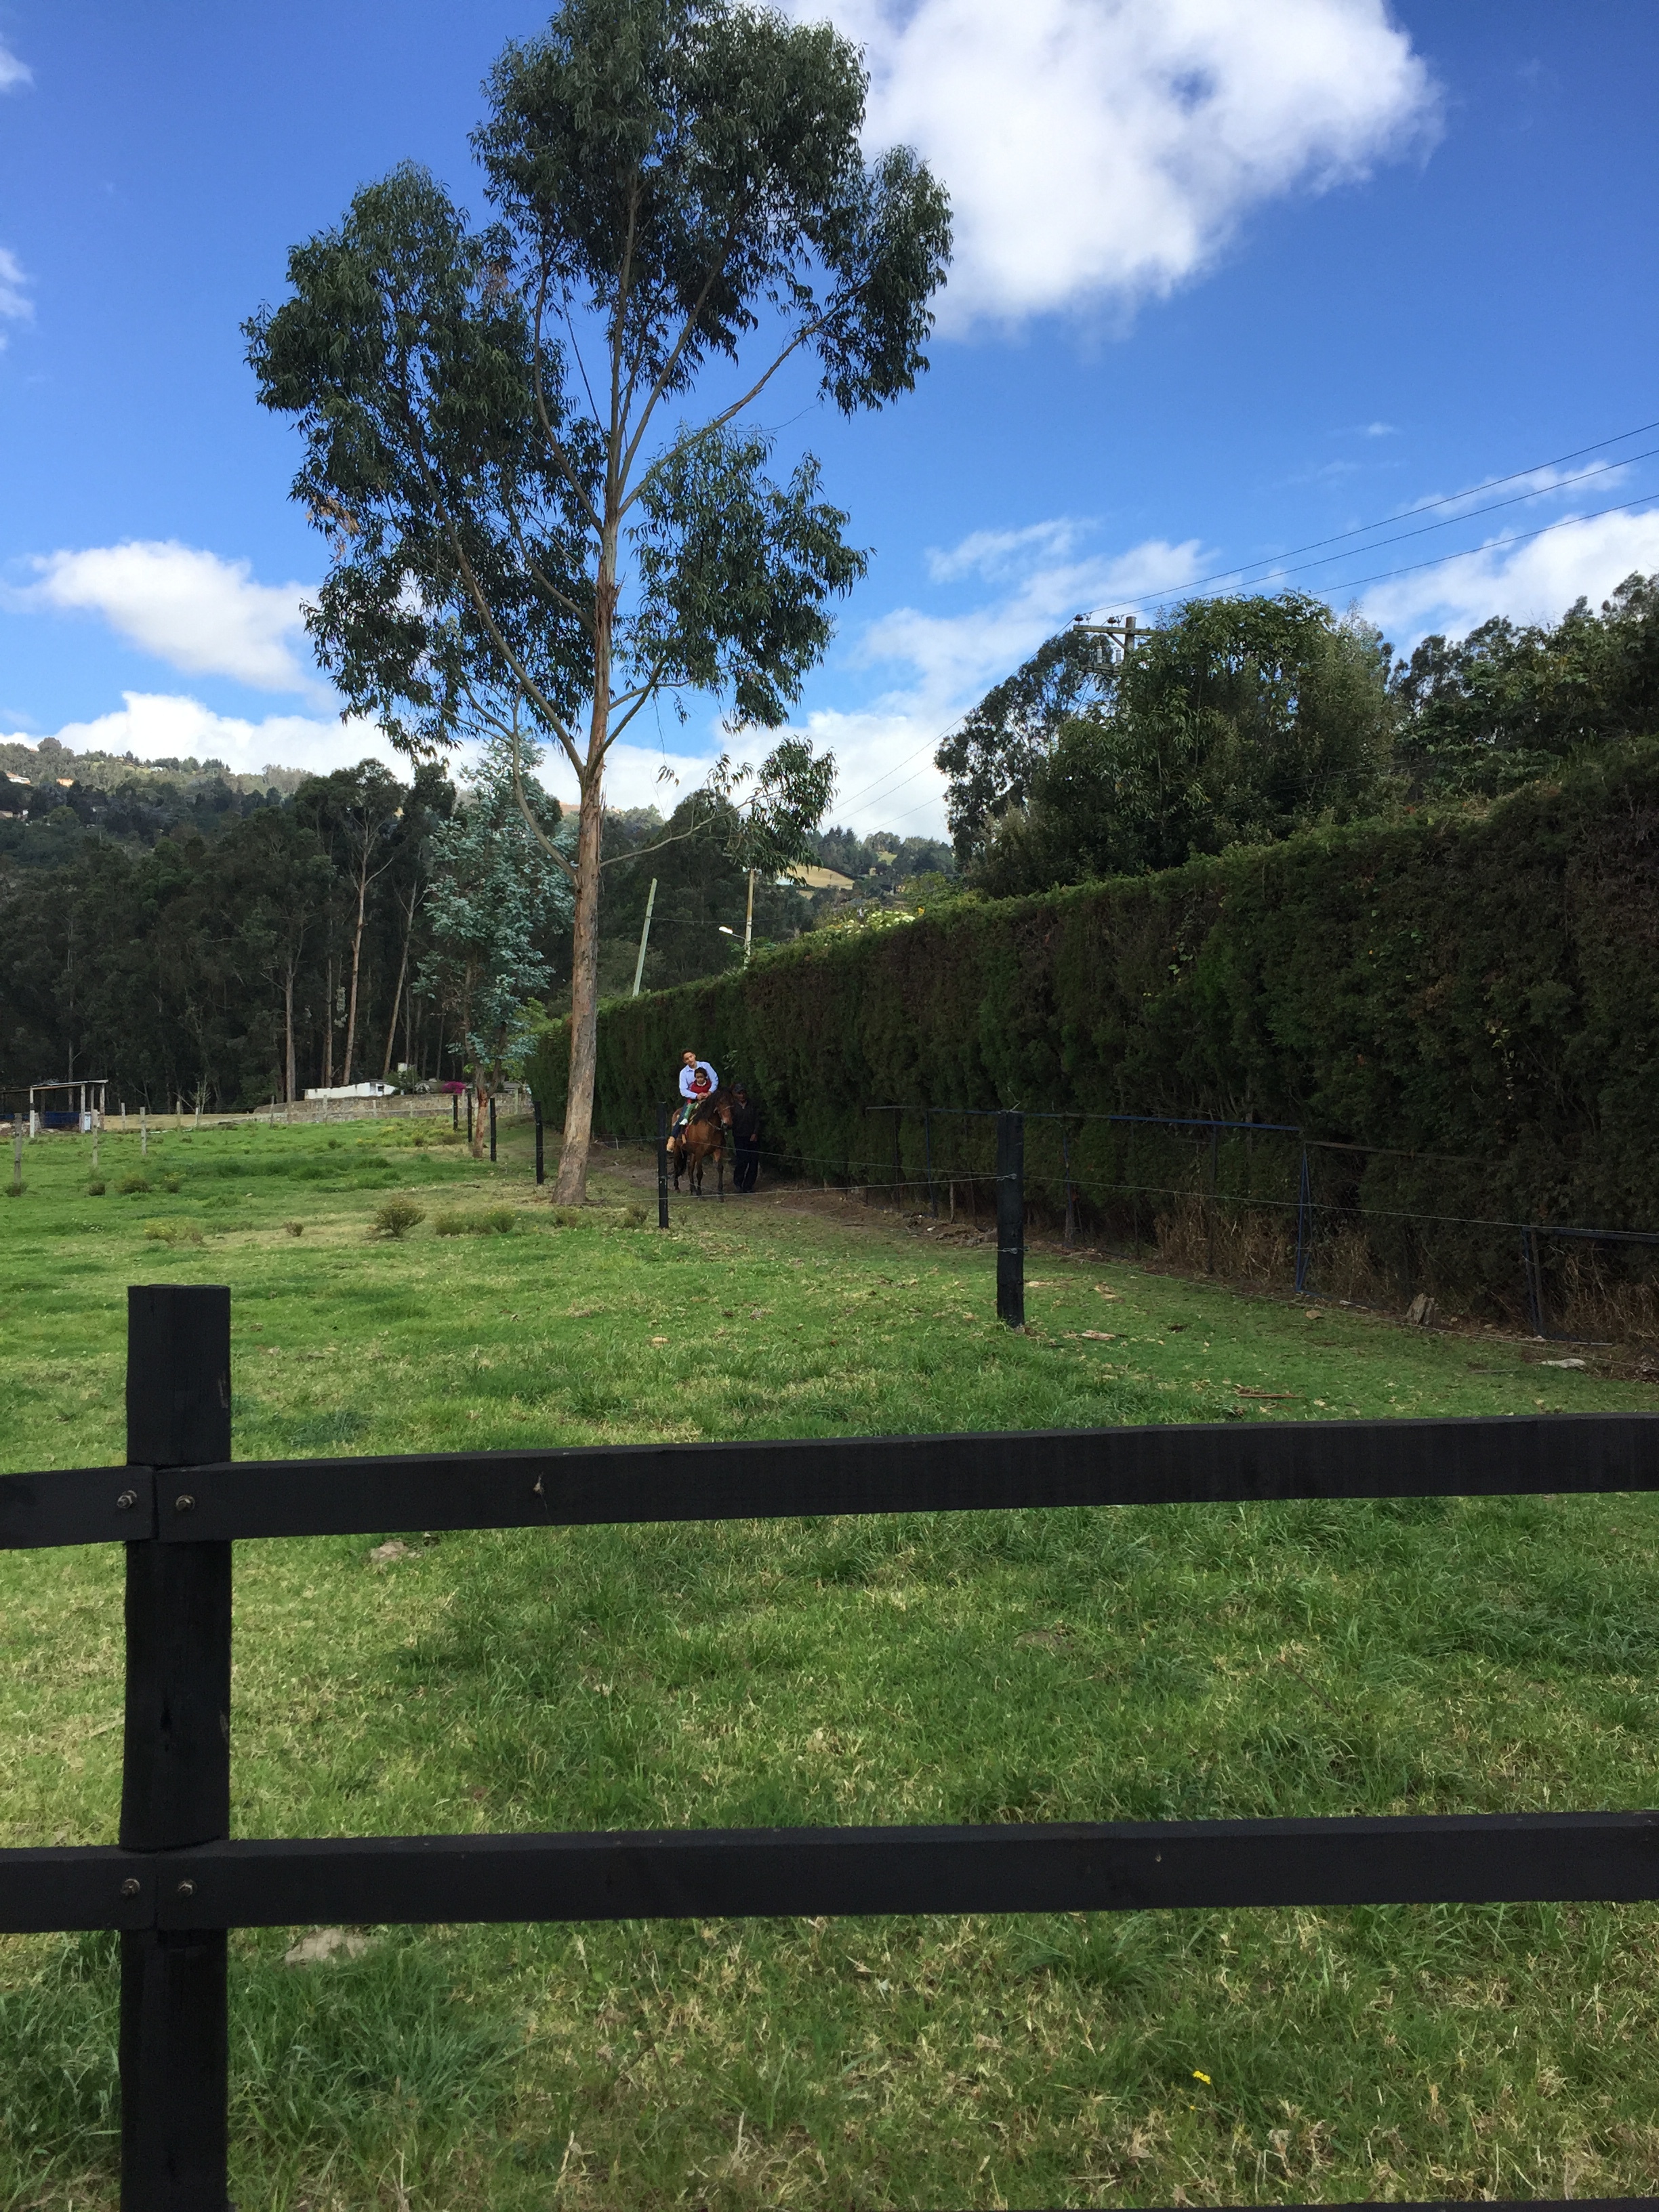
nature, pasture, sky, natural environment, tree, grass, land lot, fence, grassland, meadow, cloud, farm, landscape, rural area, ranch, plant, lawn, field, plain